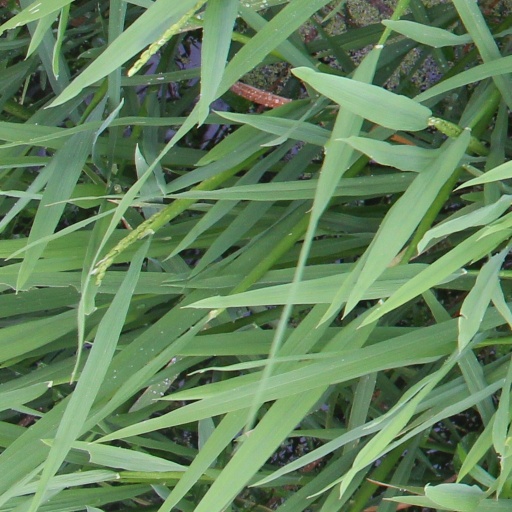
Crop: rice